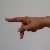
The image shows a hand gesture representing the letter 'P' in Indian Sign Language.